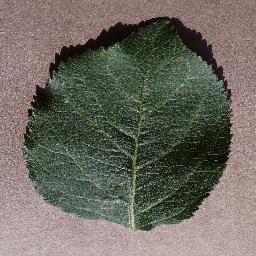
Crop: apple
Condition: healthy